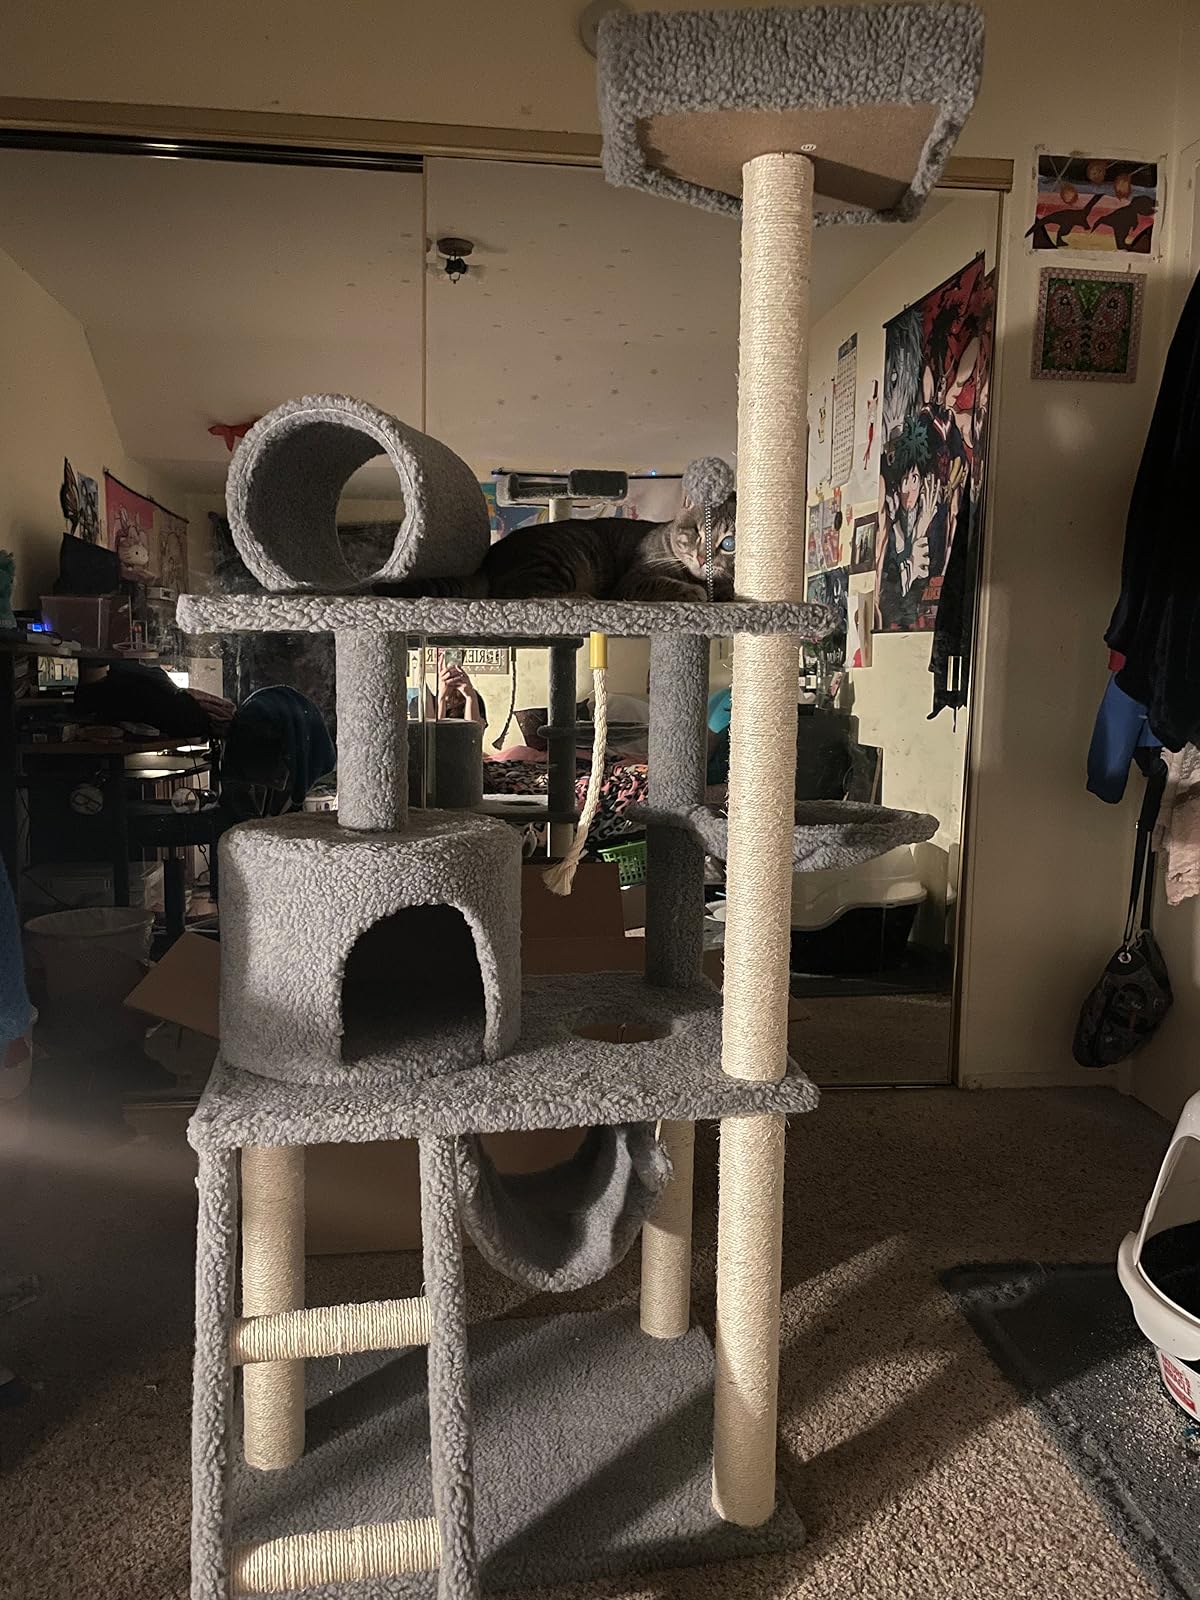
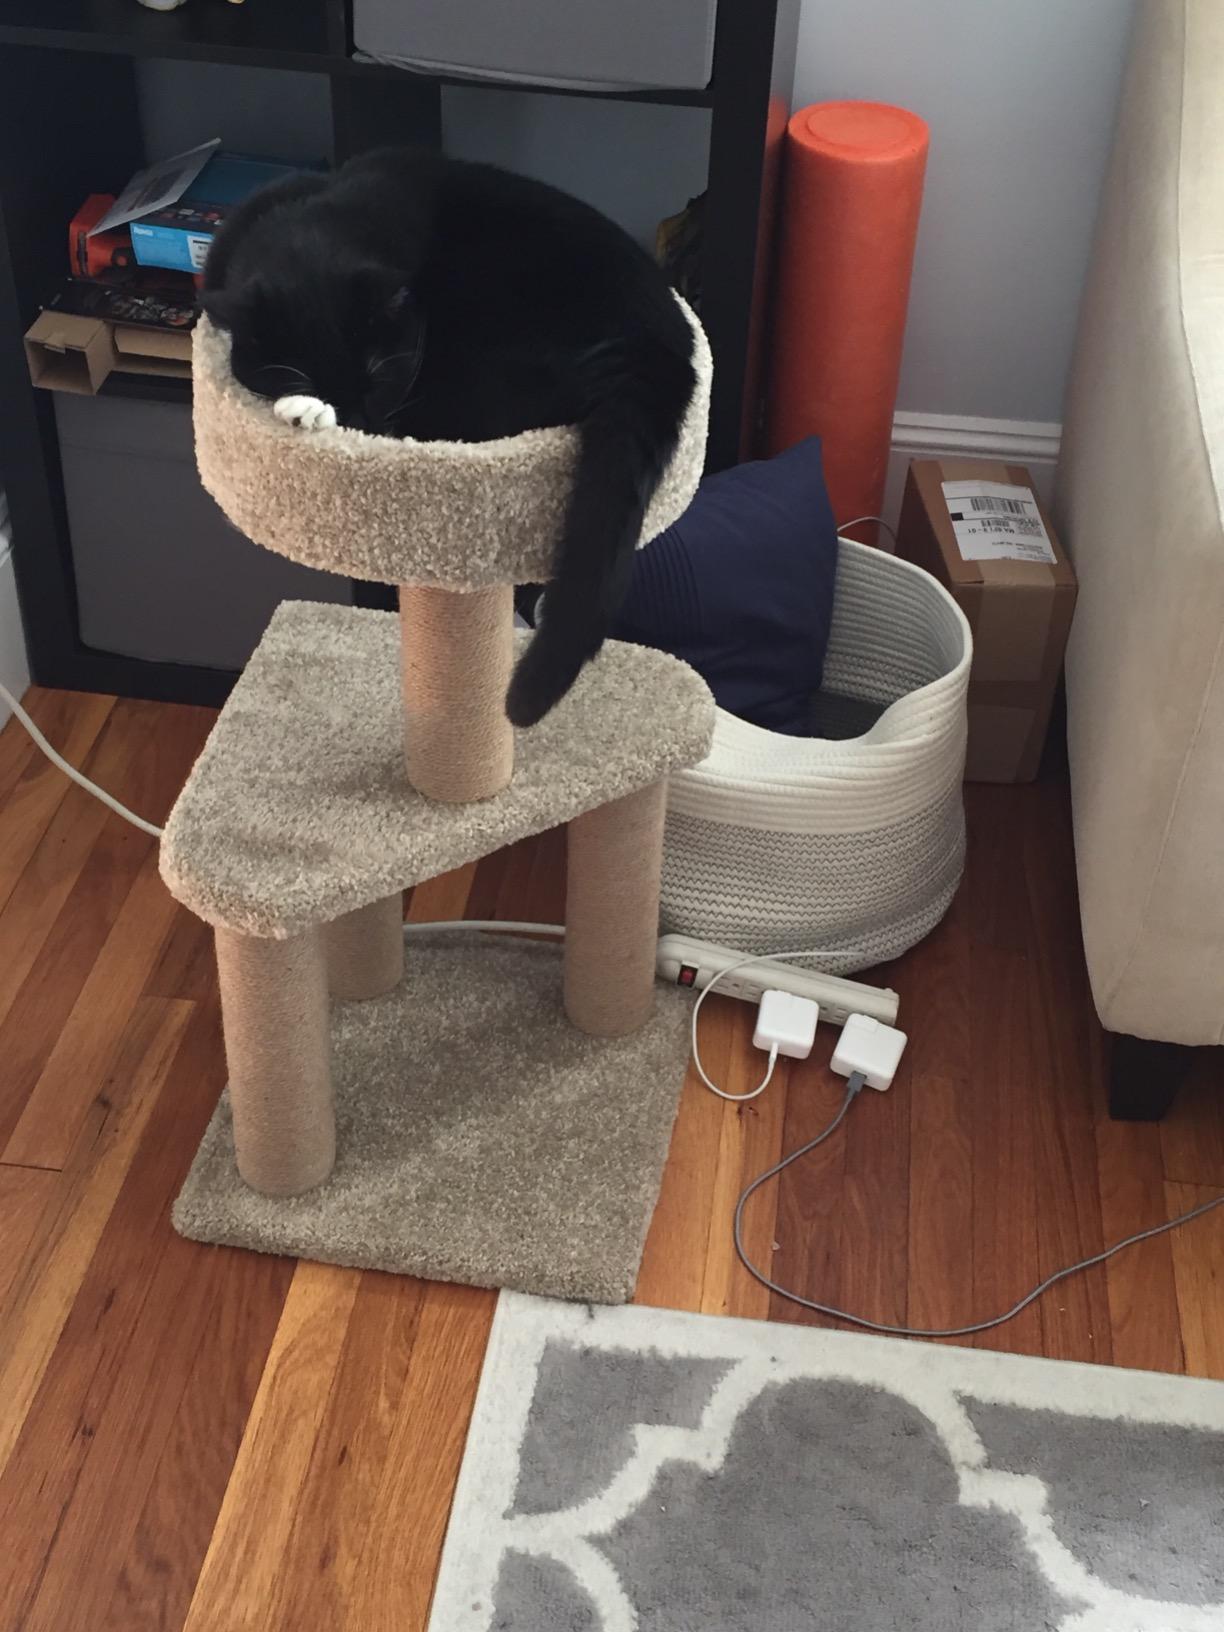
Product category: items_cat tree
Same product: no